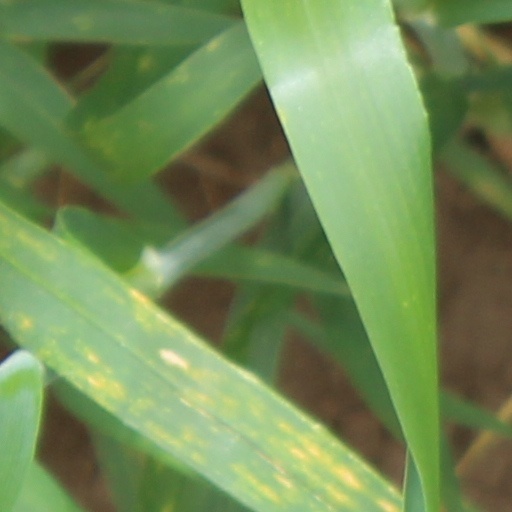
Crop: wheat